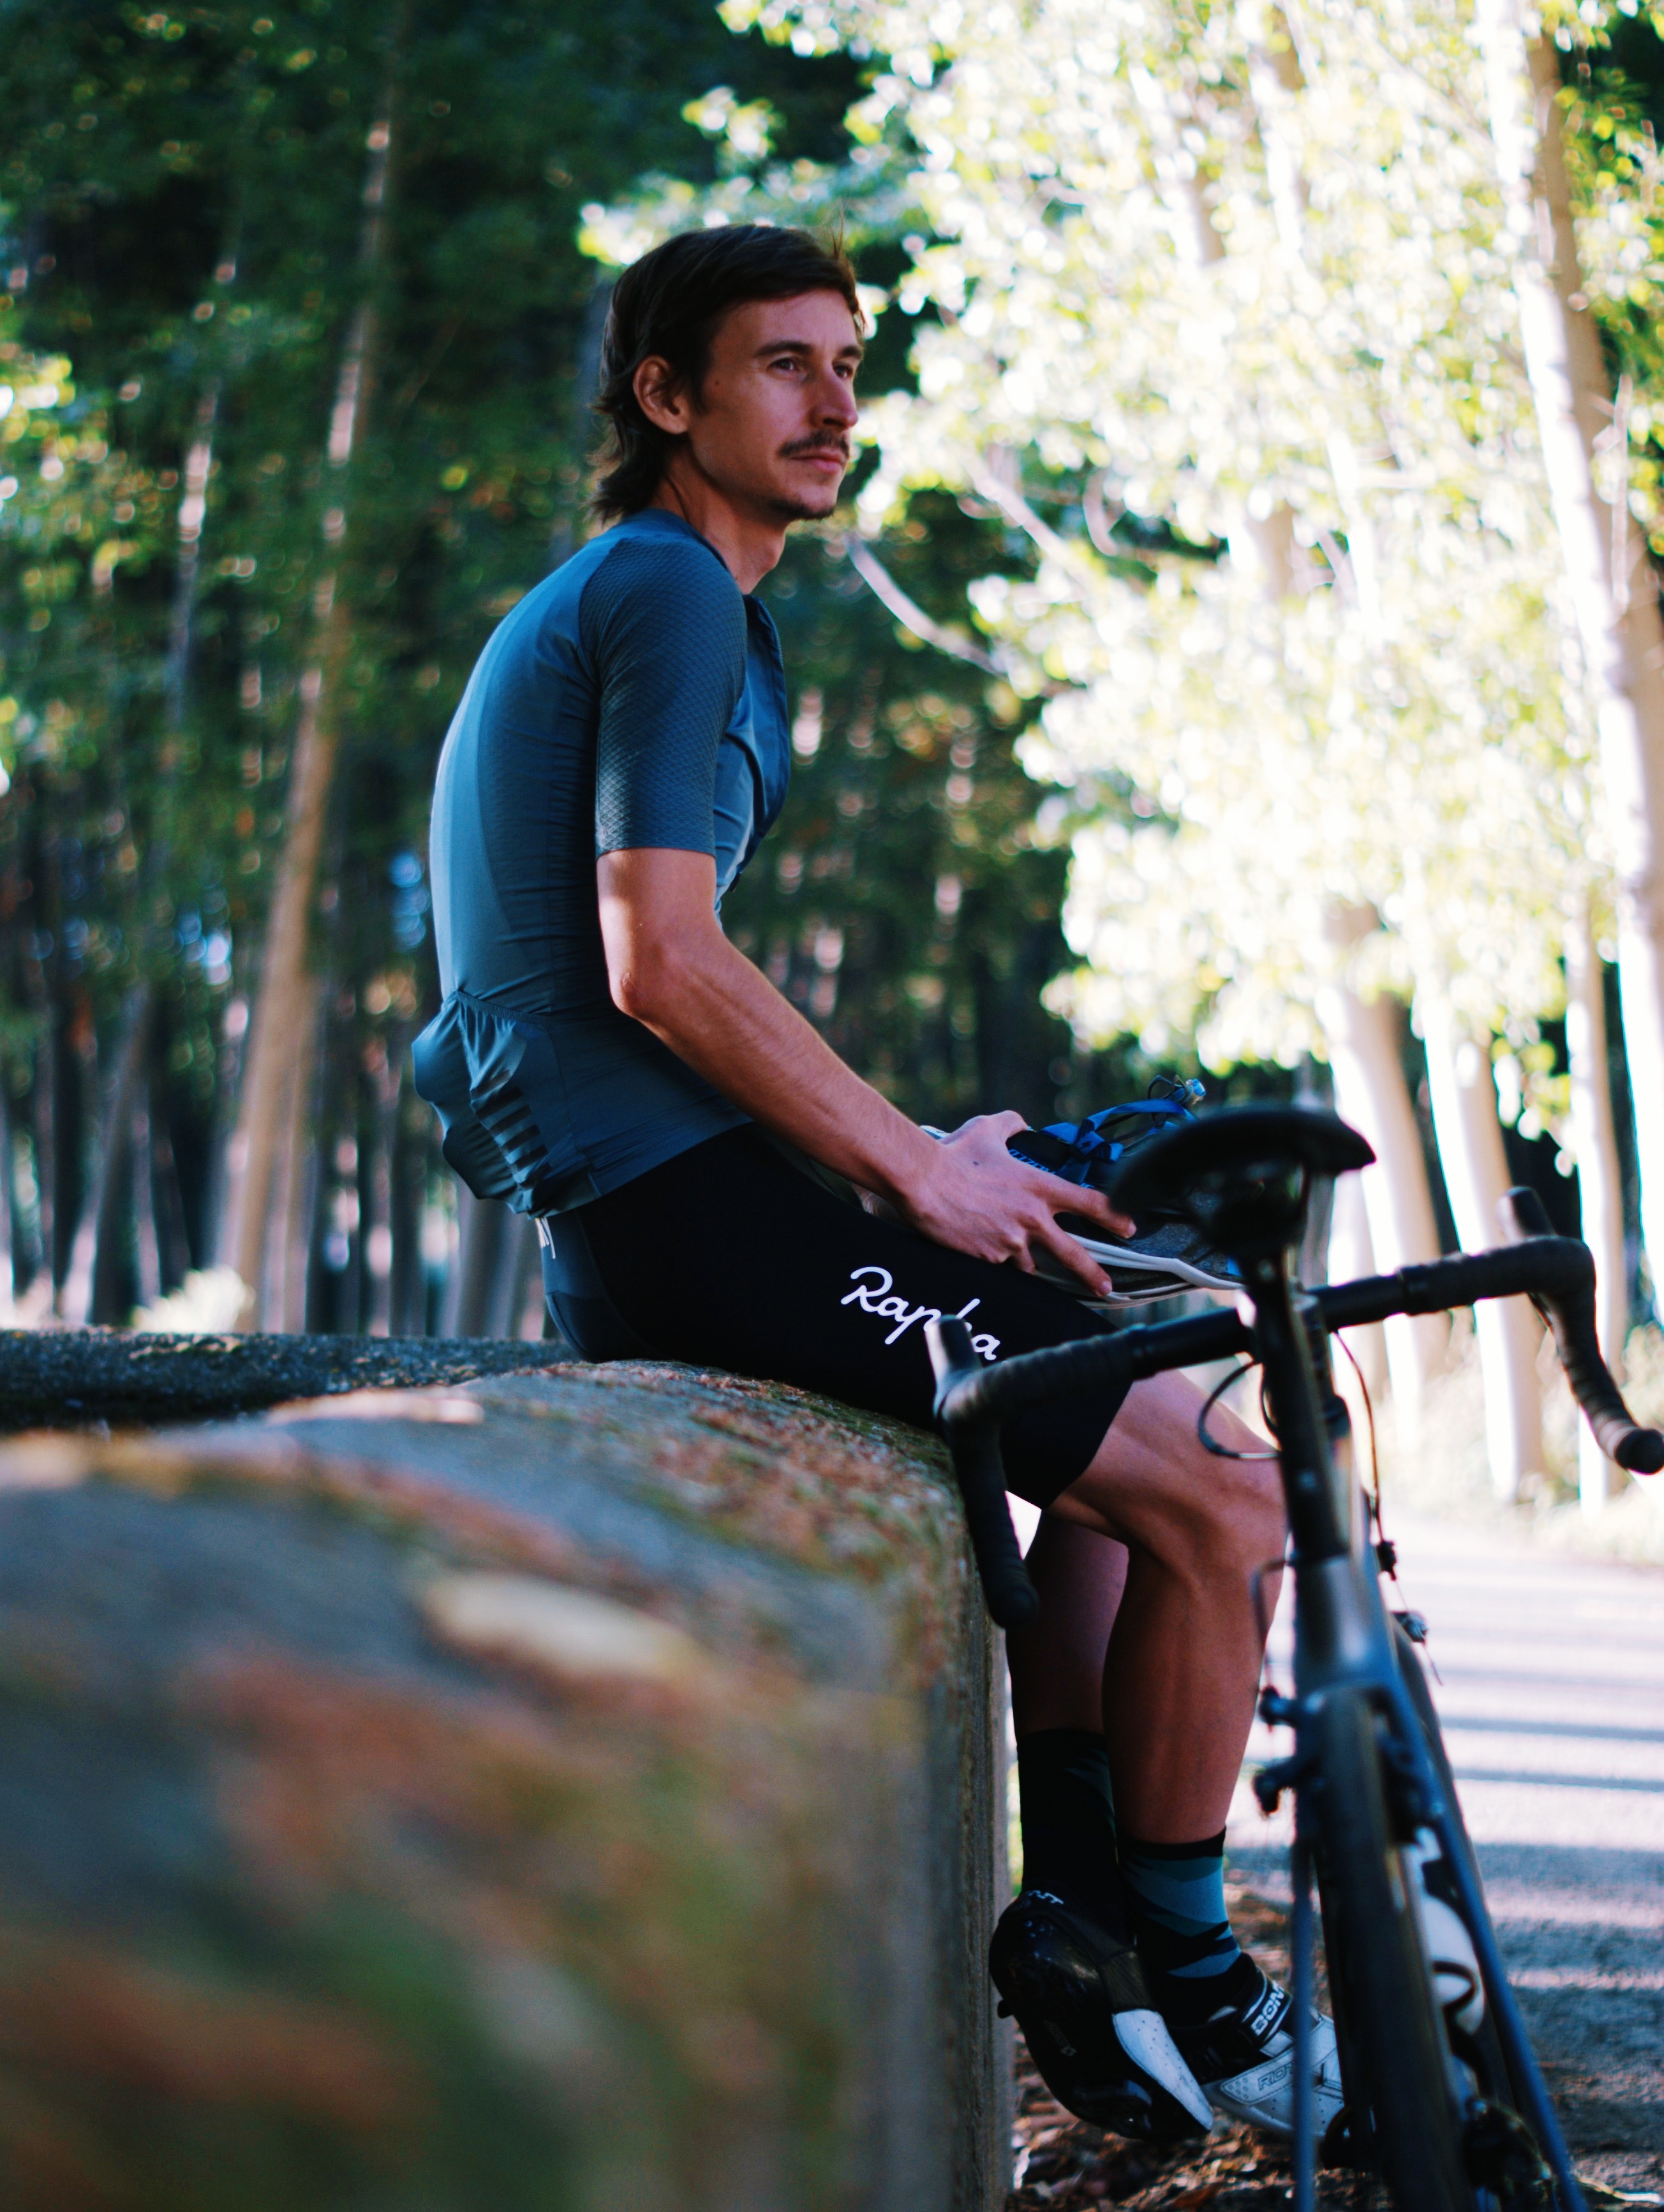
girl, woman, photography, bicycle, spring, vehicle, fashion, blue, jogging, lady, season, cycling, sports, photograph, photo shoot, endurance sports